Heraldo Muñoz

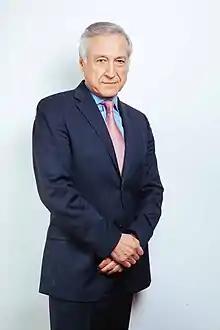

Heraldo Muñoz Valenzuela (born July 22, 1948) is a Chilean political scientist, academic, diplomat and politician; the former Minister of Foreign Affairs of Chile under President Michelle Bachelet; former Assistant Secretary General, Assistant Administrator, and Regional Director for Latin America and the Caribbean of the United Nations Development Programme; and the former Chilean Ambassador to the United Nations, to Brazil, and to the Organization of American States.